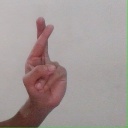
अक्षर: र